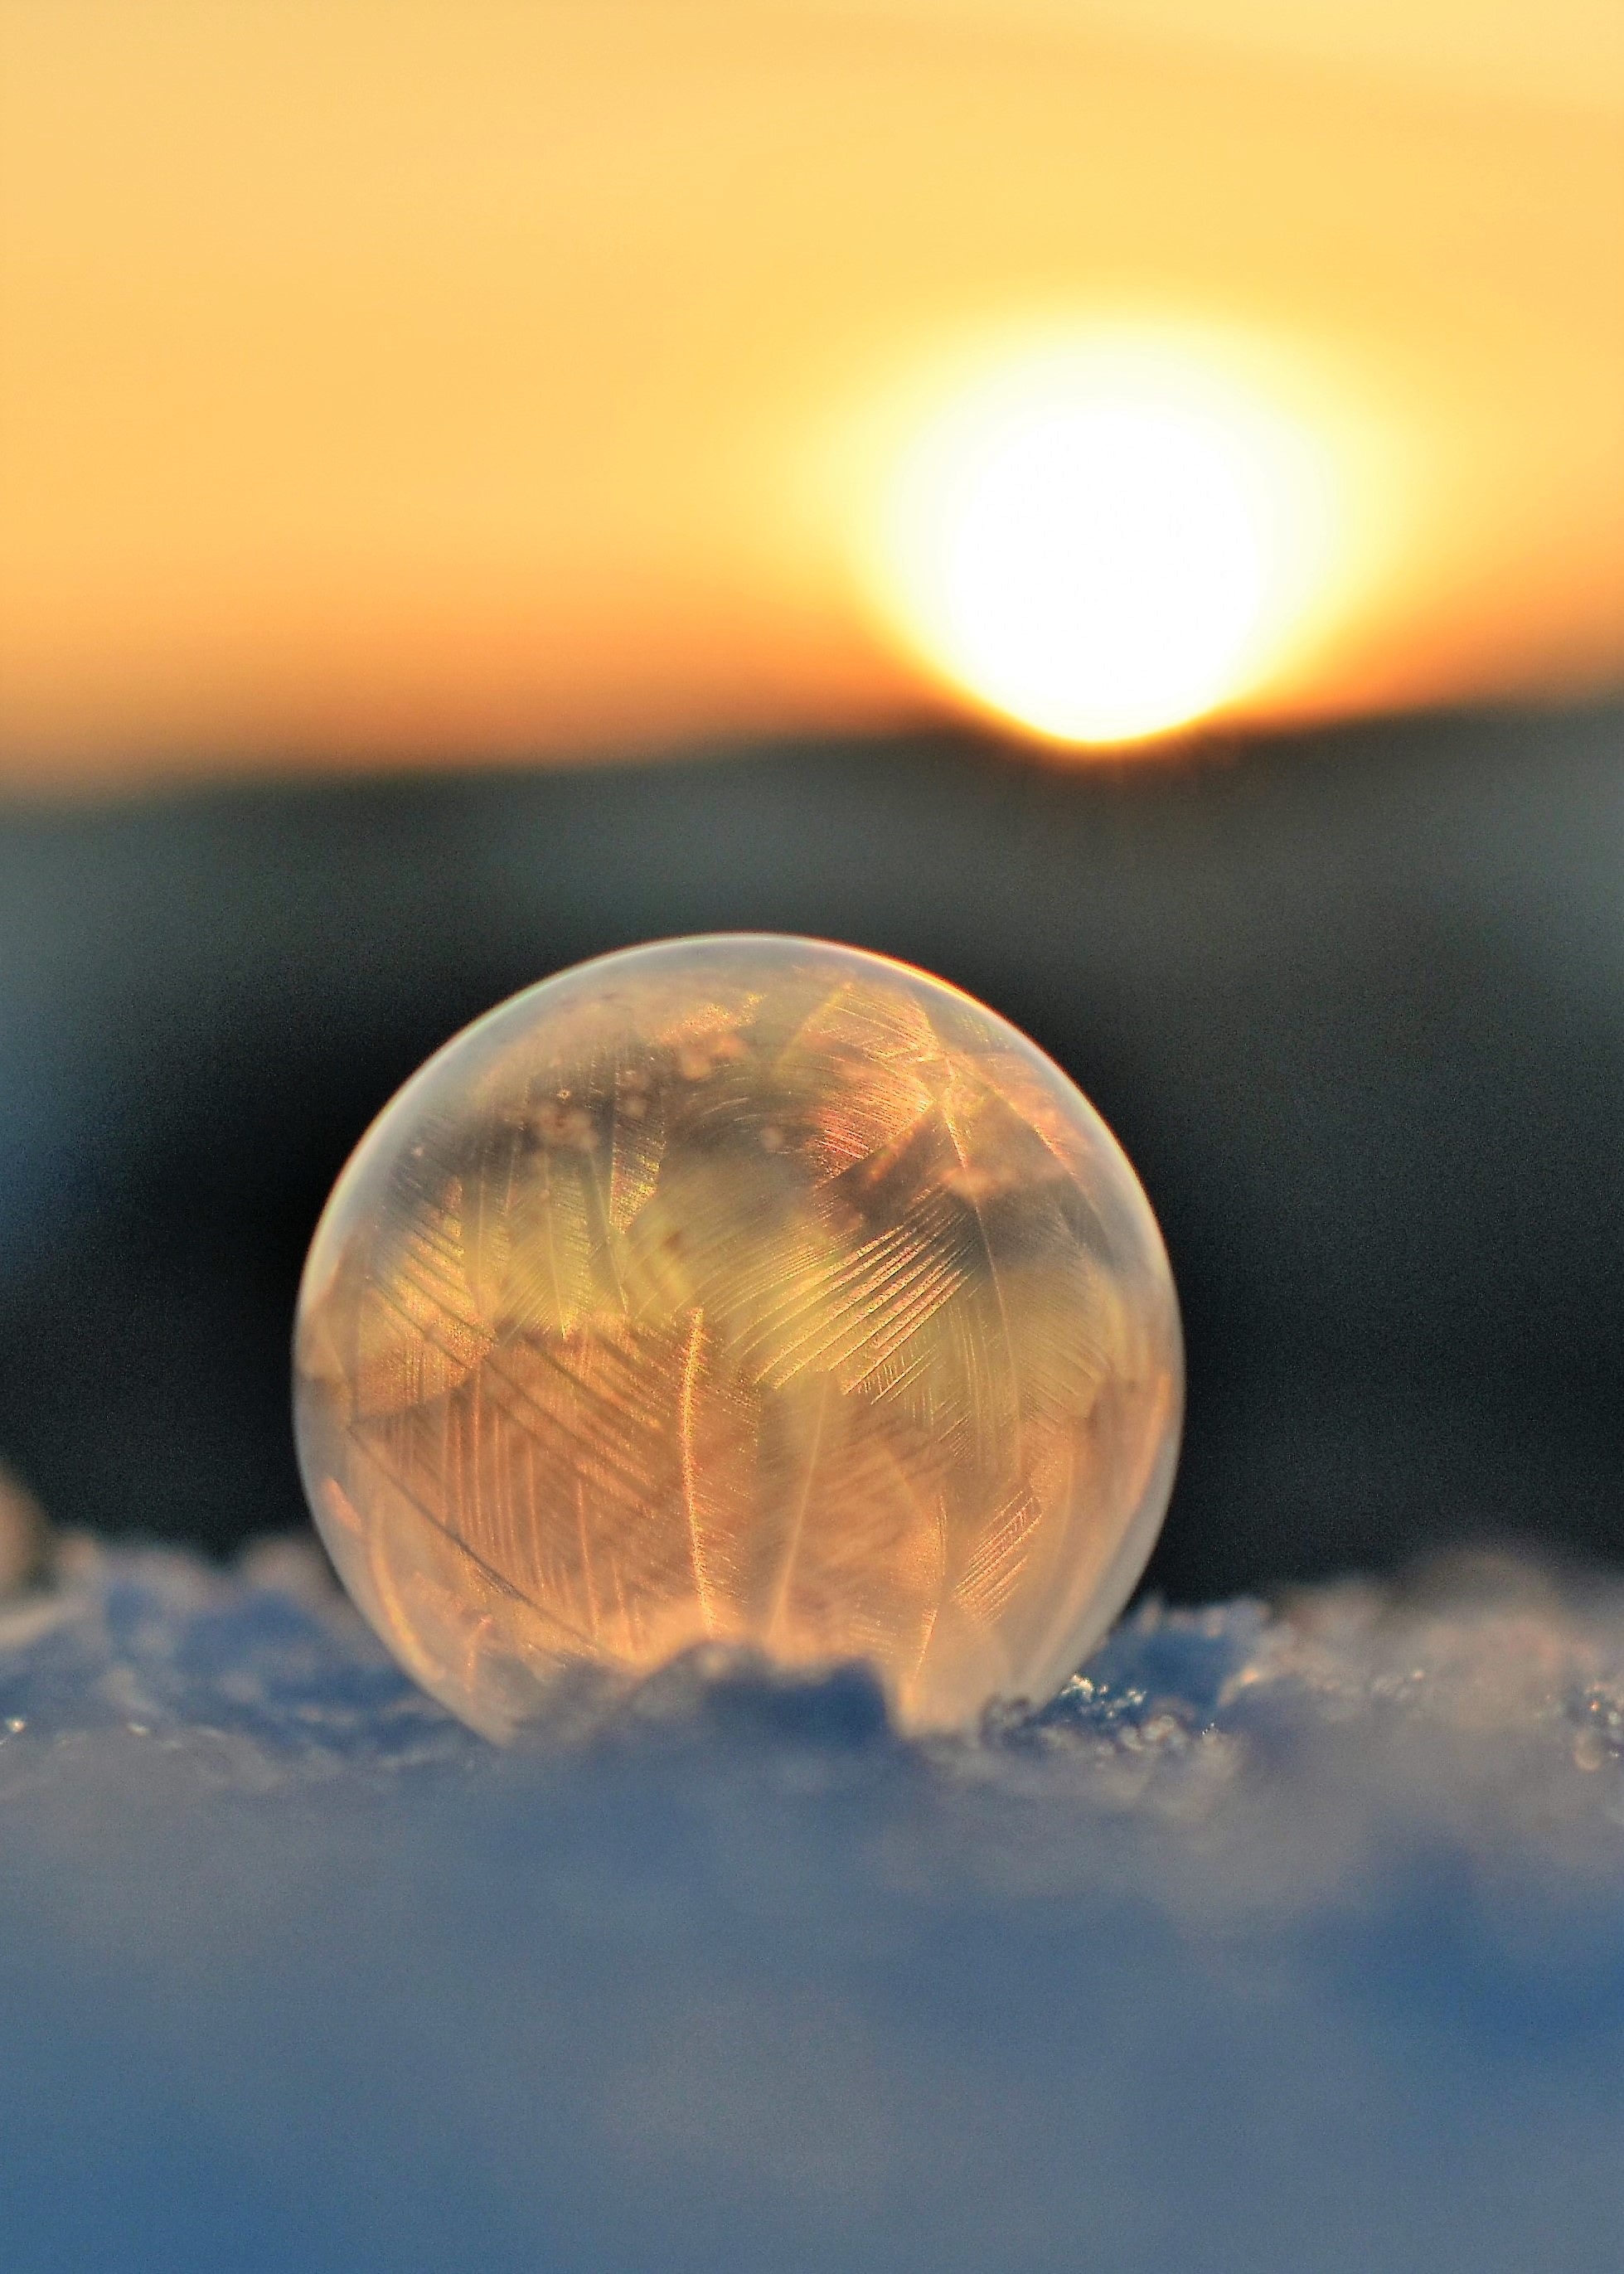
landscape, sea, horizon, cold, winter, cloud, sky, sunrise, sunset, sunlight, morning, frost, atmosphere, ice, reflection, freeze, frozen, earth, icy, ball, sphere, planet, magical, wintry, winter magic, crystalline, back light, macro photography, eiskristalle, morgenrot, crystals, spherical, soap bubbles, hardest, astronomical object, spherical shape, frozen bubble, atmosphere of earth, crystal growth